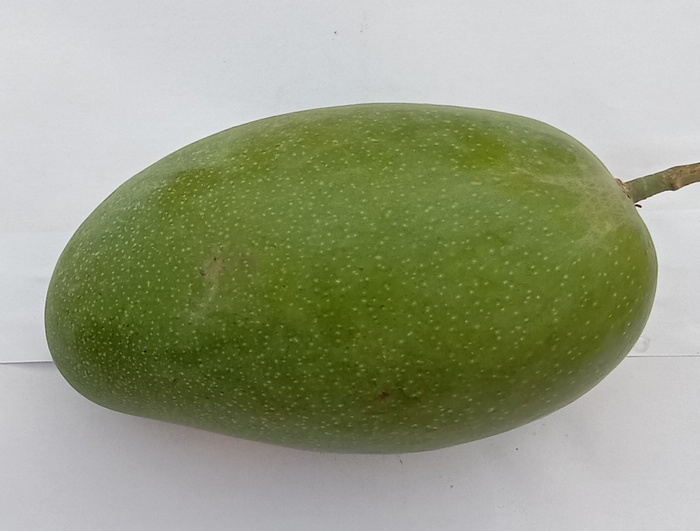
Mango variety: Dosehri